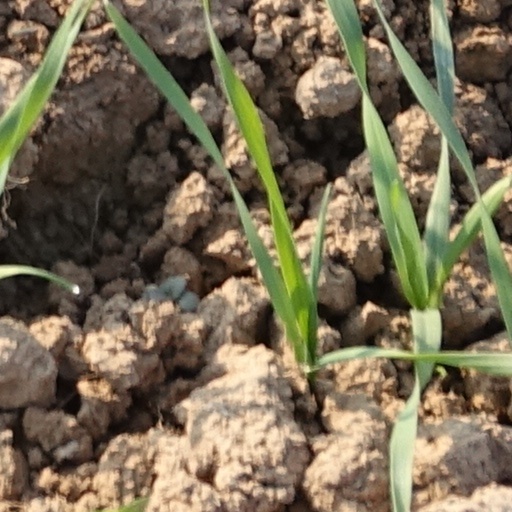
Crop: wheat